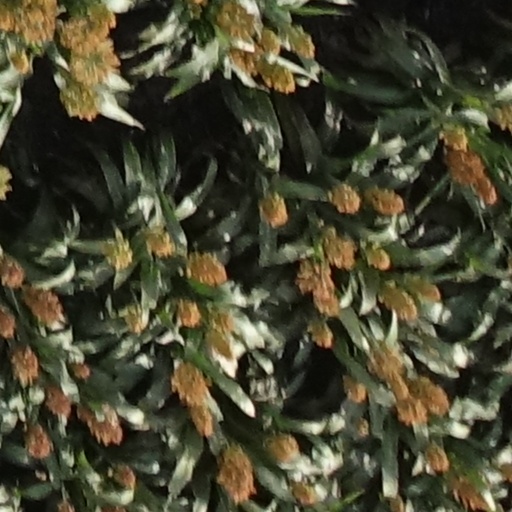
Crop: sorghum